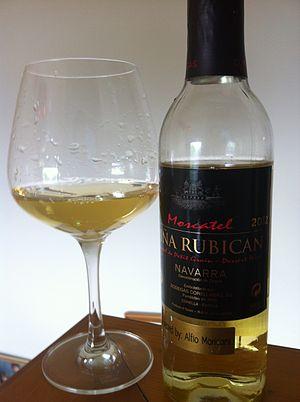
La cuisine espagnole procède, pour l'essentiel, de commande diète méditerranéenne. La diversité des régions et terroirs de l'Espagne en fait une cuisine très variée et réputée.
Le moscatel est un vin blanc doux sucré du Portugal dans la région Trás-os-Montes village de Favaios, la région Extremadura village de Setubal et du sud de l'Espagne, issu du cépage éponyme.